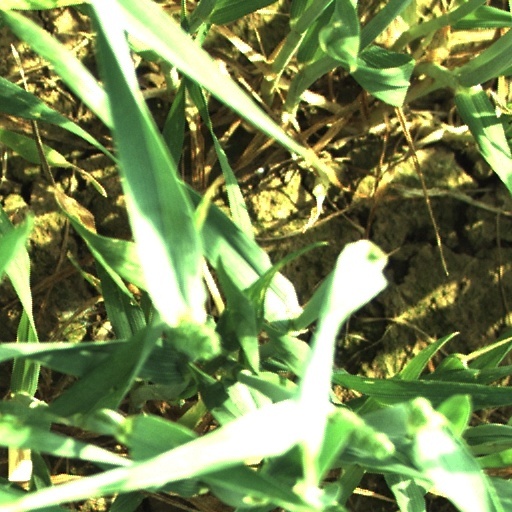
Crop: wheat